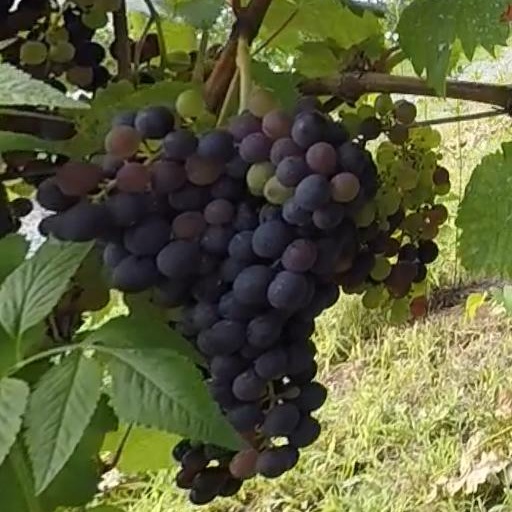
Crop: grape